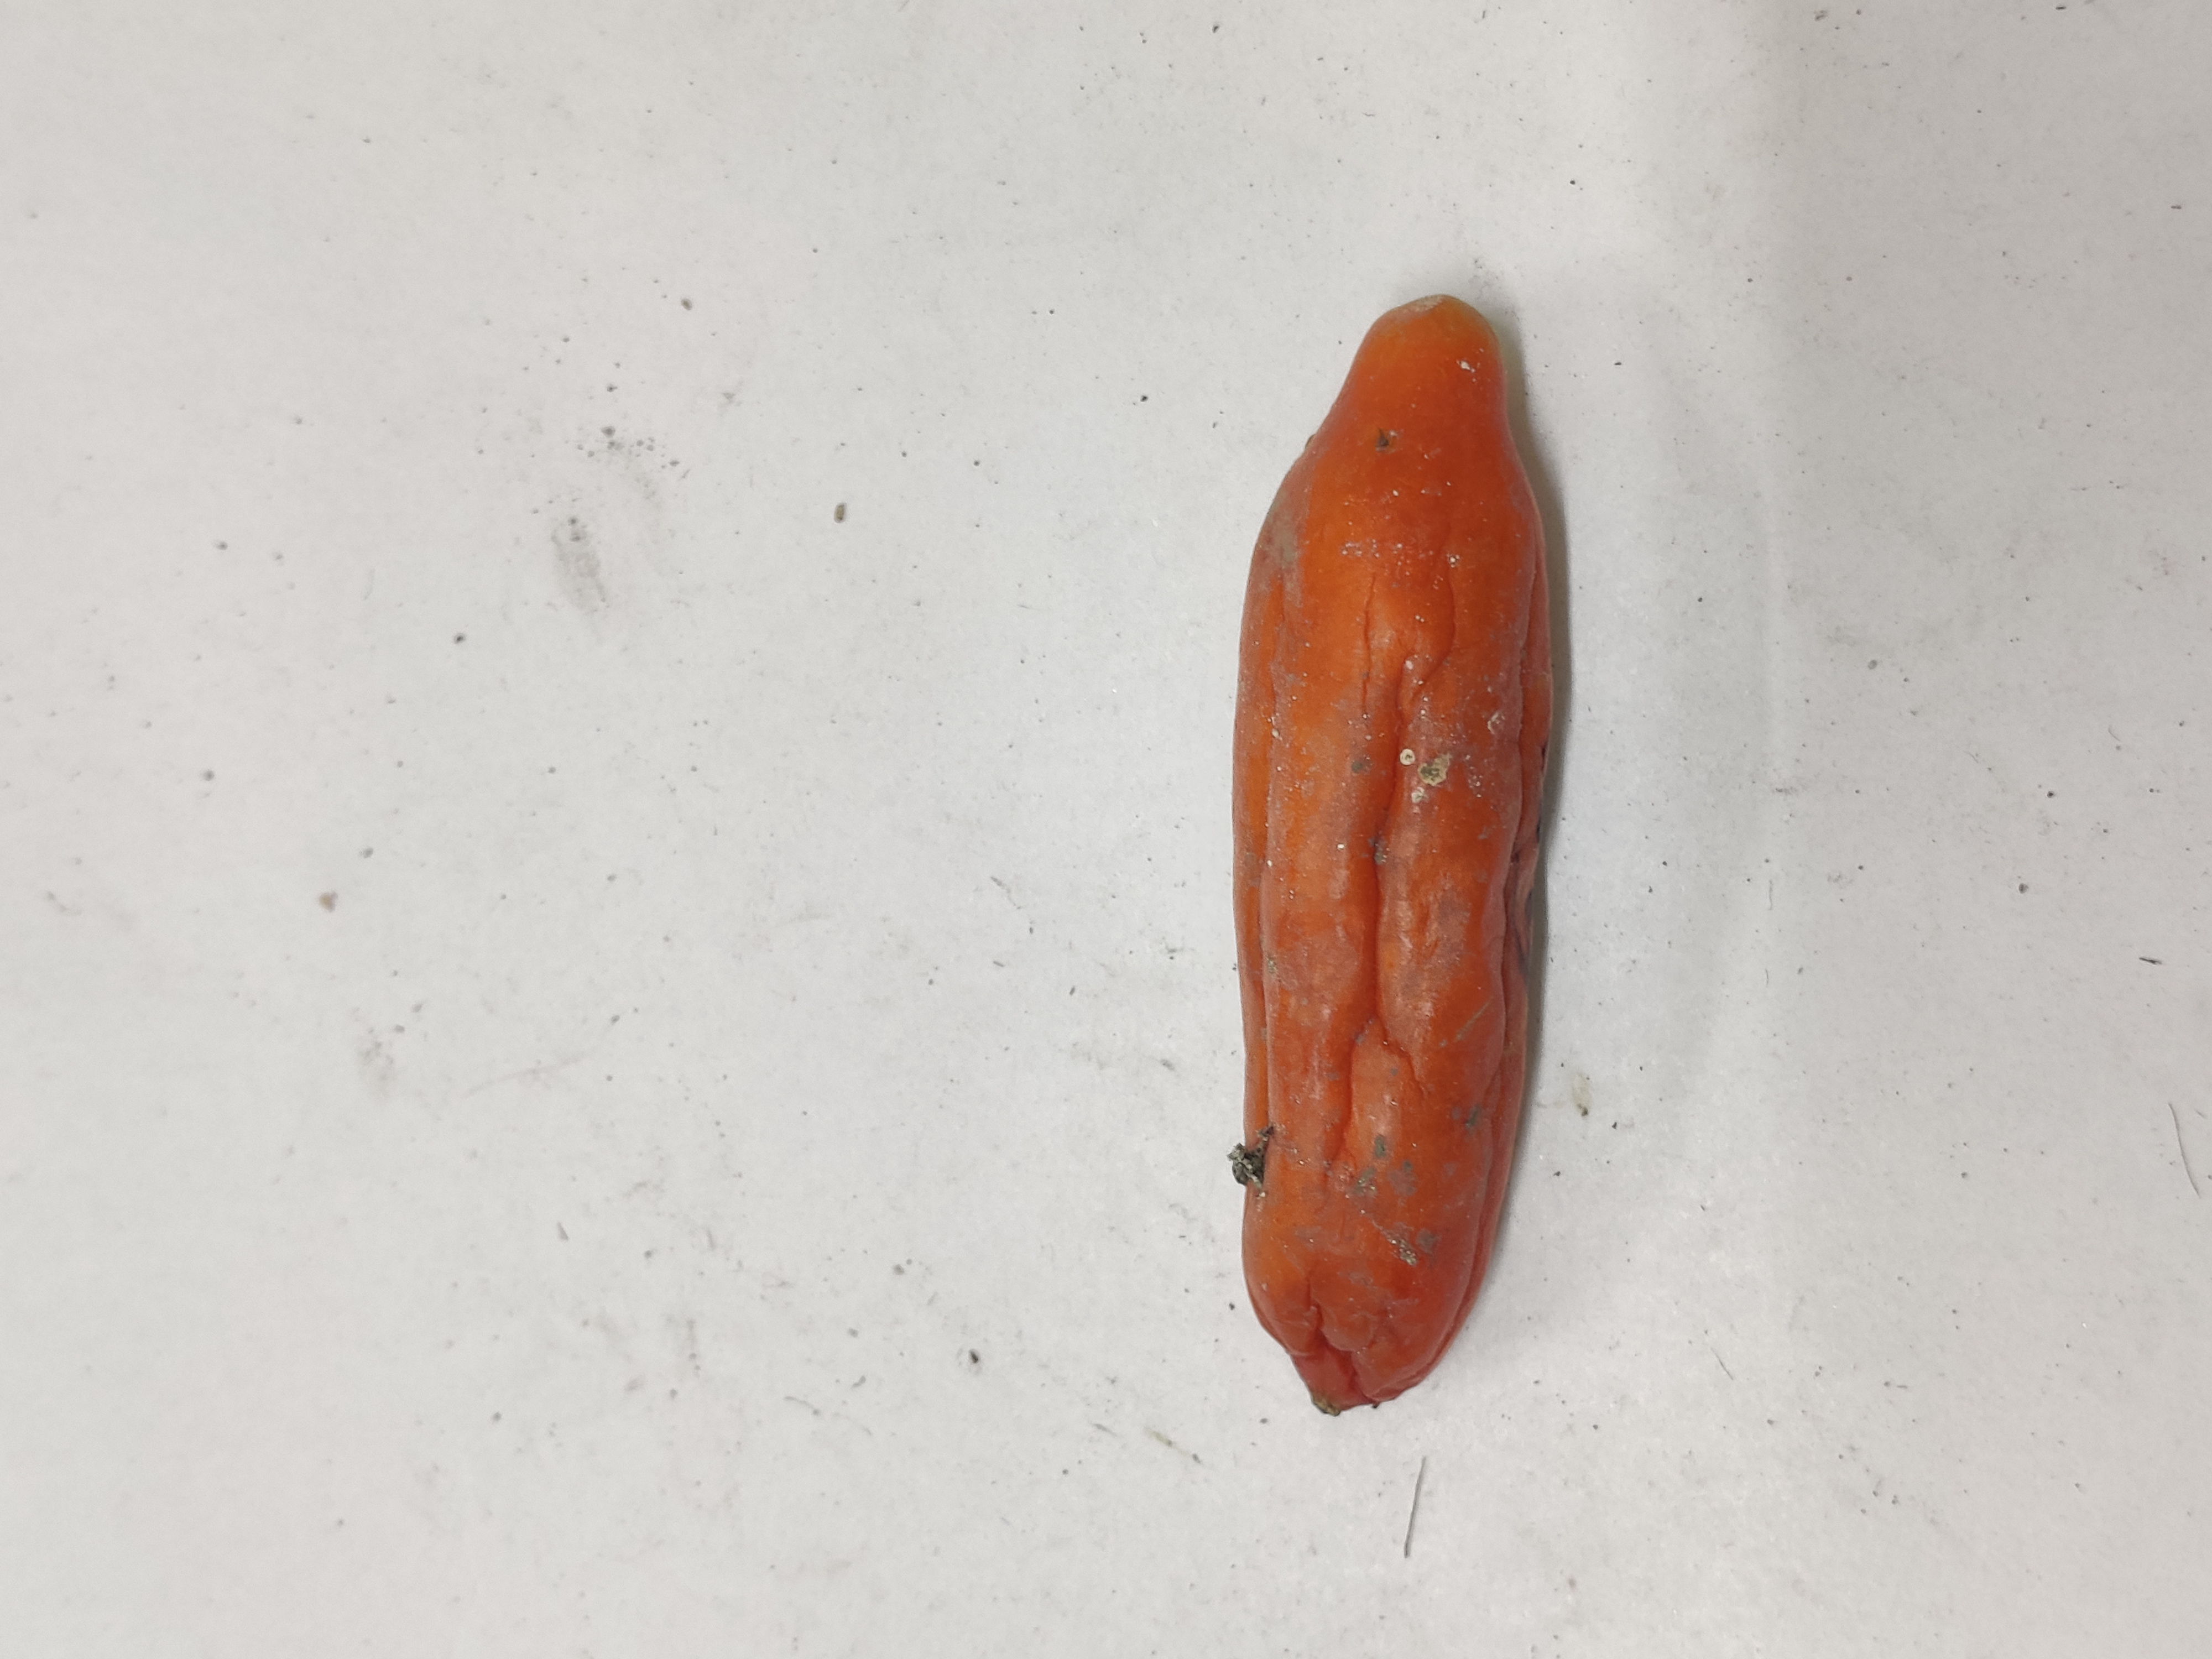
Crop: Ivy Gourd
Condition: Severely Damaged